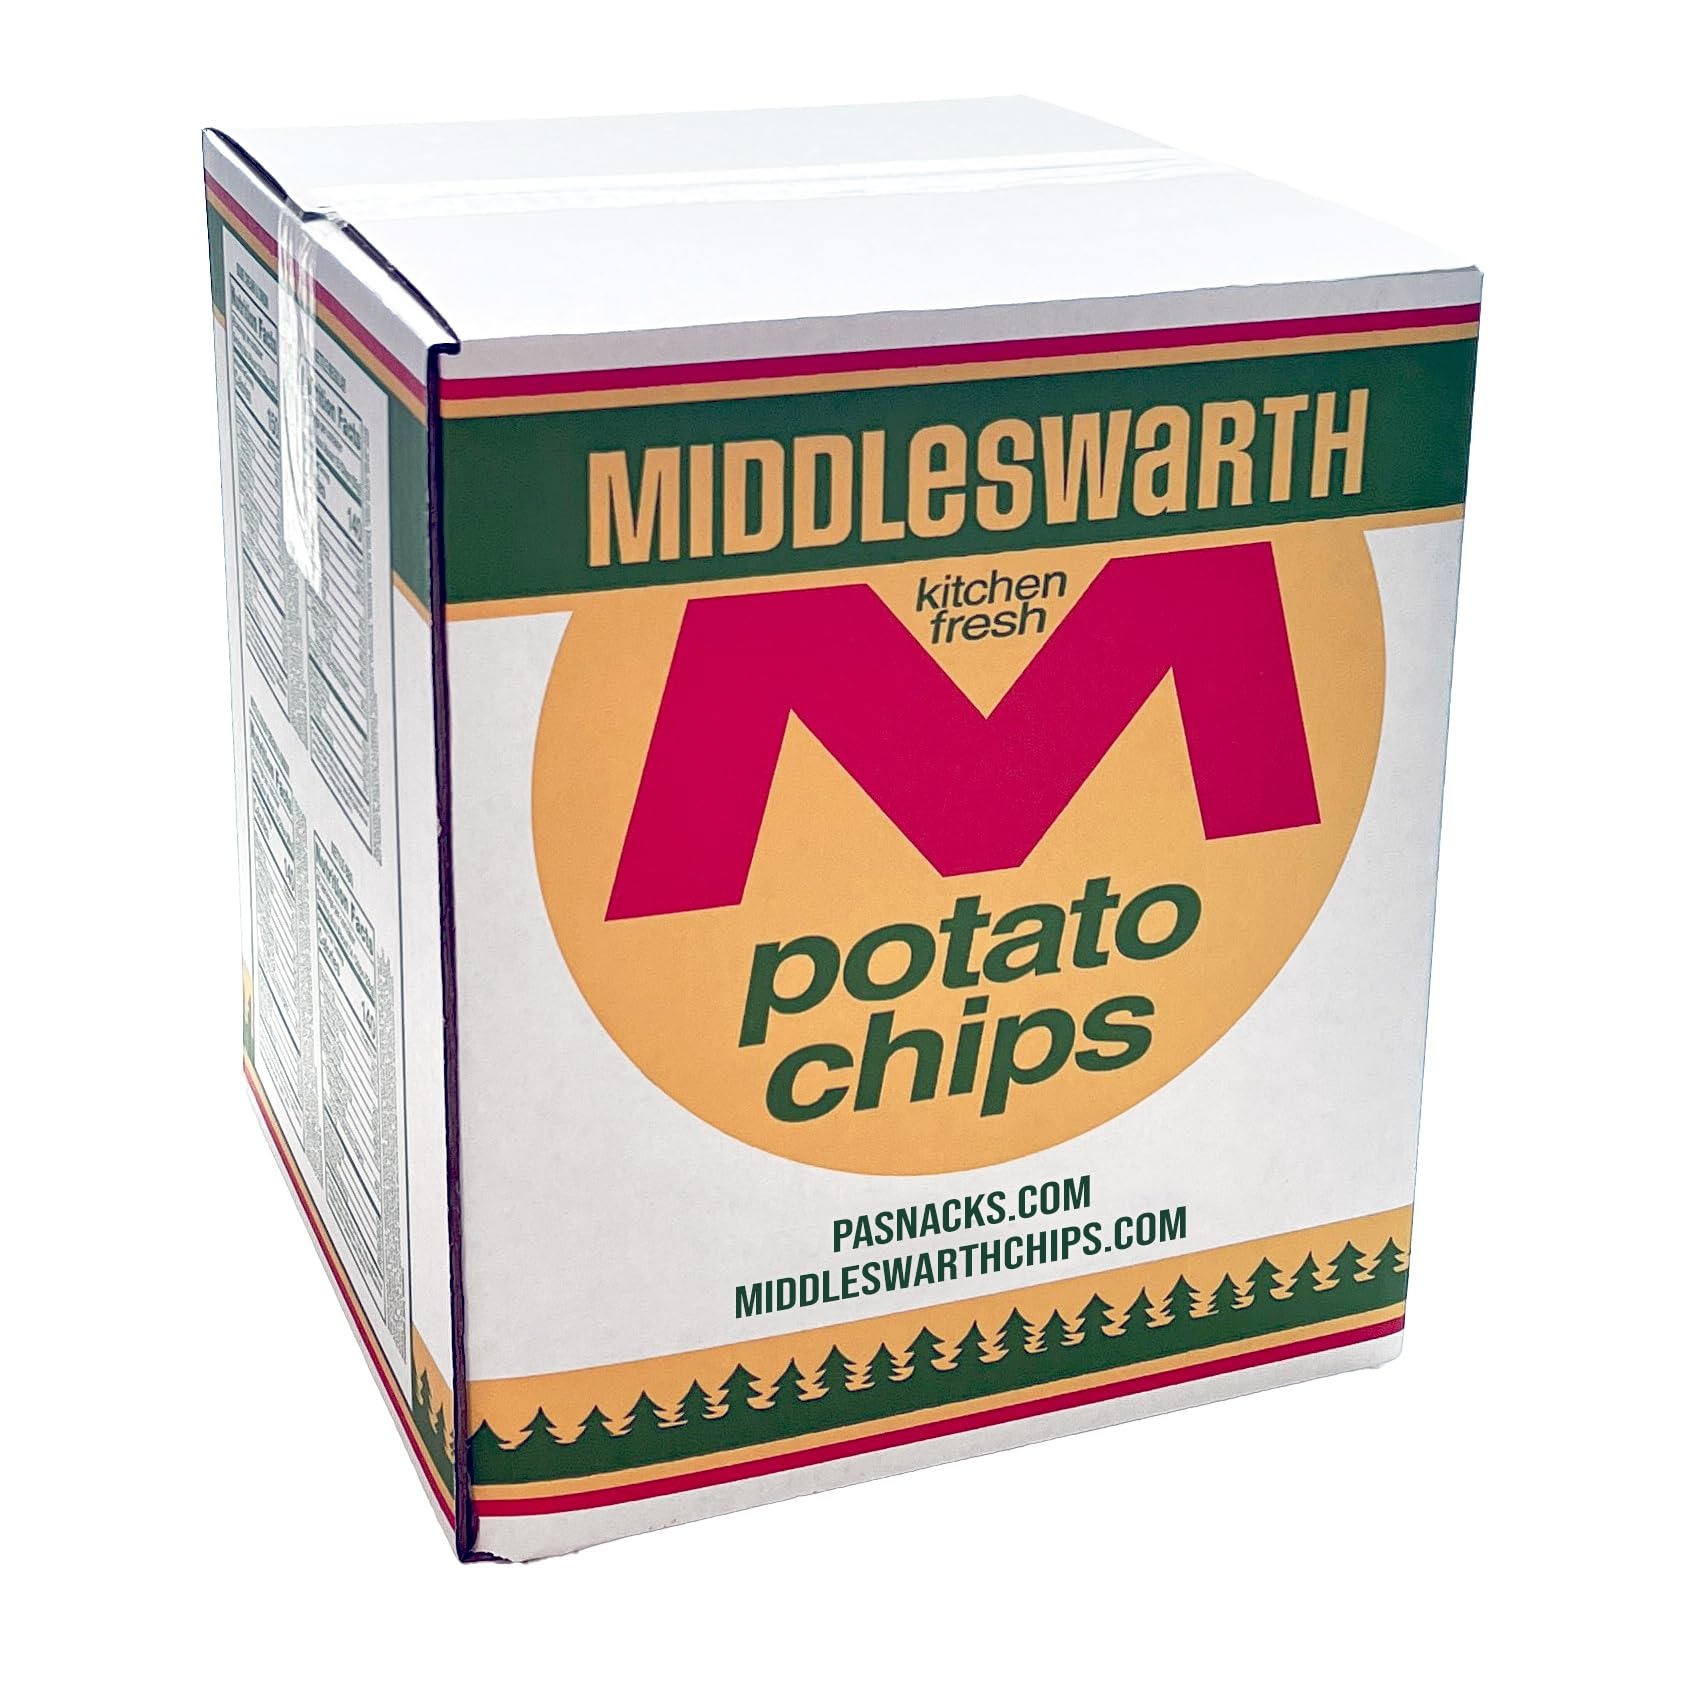
Item Name: Potato Chips Extra Large Box with 3 Pound Bag (Bar-b-q)
Bullet Point: Bar-b-q
Value: 1.0
Unit: Count

Price: 27.99